History of Estonia

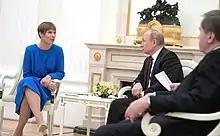
Estonian President Kersti Kaljulaid with Russian President Vladimir Putin in April 2019

An anti-Soviet guerrilla movement known as the "Metsavennad" ("Forest Brothers") developed in the countryside, reaching its zenith in 1946–48. It is hard to tell how many people were in the ranks of the "Metsavennad"; however, it is estimated that at different times there could have been about 30,000–35,000 people. Probably the last Forest Brother was caught in September 1978, and killed himself during his apprehension.